List of Romanian Top 100 number ones

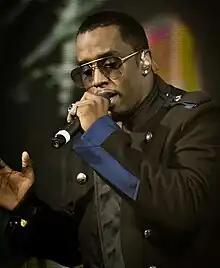
A black man is seen singing into a microphone while wearing a black-blue jacket and sunglasses. A multicolored LED screen is displayed in the background.

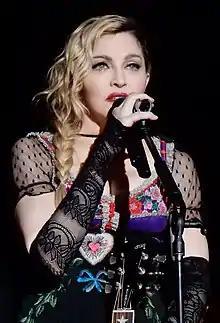
A picture of a blond-haired woman wearing a multicolored top and gloves. She sings into a microphone in front of a black backdrop.

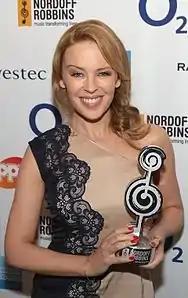
A picture of a blond-haired woman wearing a black-beige dress as she smiles to the camera. She holds an award in her hands and stands in front of a multicolored backdrop displaying several brand logos.

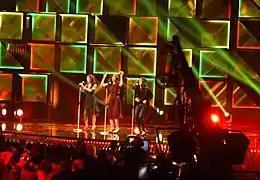
Three women wearing red and black dresses are seen performing to a crowd in front of an LED background displaying green boxes.

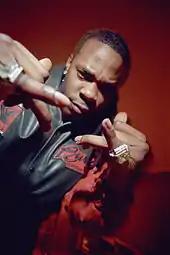
A picture of a man displaying the jewelry on his fingers to the camera. He wears a red-black jacket and stands in front of a red background.

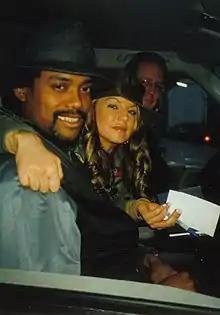
A man and a woman smile to the camera while seated in a car. They both wear black hats and the car's driver can be seen smiling in the background too.

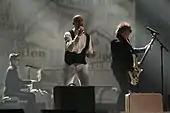
The picture sees a man singing into a microphone on a stage while wearing a black-white outift. He is accompanied by two fellow band members who play their instruments, and the LED in the background displays an oversized map of Romania.

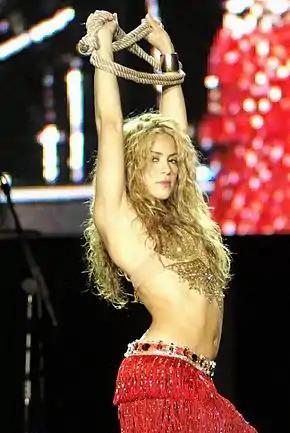
A picture of a blond-haired woman wearing a beige bra and red skirt while she self-ties her hands. The background is red and black.

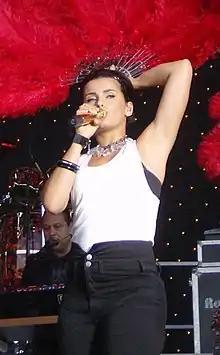
A dark-haired woman seen wearing a white shirt and black jeans. She holds a microphone in her right hand and red feathers in the left one.

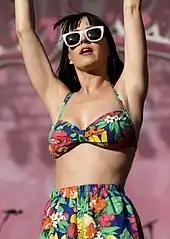
A dark-haired woman is with her hands in the air while wearing a multicolored outfit consisting of a bra and a skirt. She further sports white-black sunglasses, and the background is pink.

The Romanian Top 100 significantly lacks chart archives for the late 2000s. At that time, Nielsen Music Control and Uniunea Producătorilor de Fonograme din România (UPFR) began publishing charts which reflected the most-broadcast songs on radio stations and television channels throughout Romania ("see list of number ones below"); they also gained coverage in local media. However, it is unknown whether the two were affiliated with the Romanian Top 100, and whether their rankings can be used to substitute the lacking Romanian Top 100 archives. The same applies to Media Forest, who began publishing similar radio and television airplay charts starting with July 2009. Media Forest would eventually handle compilation for the Romanian Top 100 beginning with 2011 at the latest.